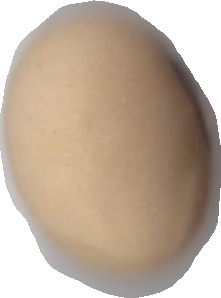
Variety: Anjasmoro